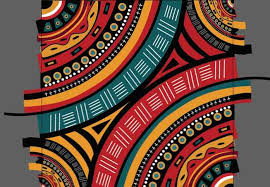
Nataal bii gis naa ci ay dessin yu xaw a nuru ak tissu, walla loo xam ne daal dañ koo dessin. Mais dessin yi bokkul, am na dessin yu wert am yu ruus am yoo xam ne dañ koo jaxase lay gën a nuróol.